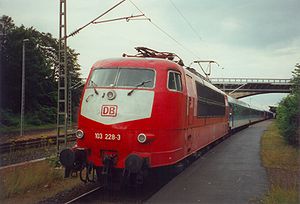
Deutsche Bahn
Regionaltog med DB 103-lokomotiv i Flenborg
Deutsche Bahn AG er de tyske statsbaner, dannet 1. januar 1994 ved en fusion af Deutsche Bundesbahn og Deutsche Reichsbahn.